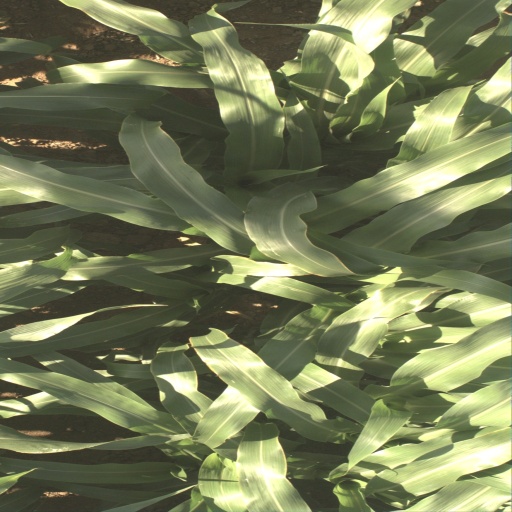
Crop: sorghum